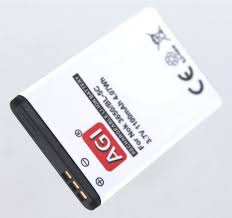
Waste category: battery